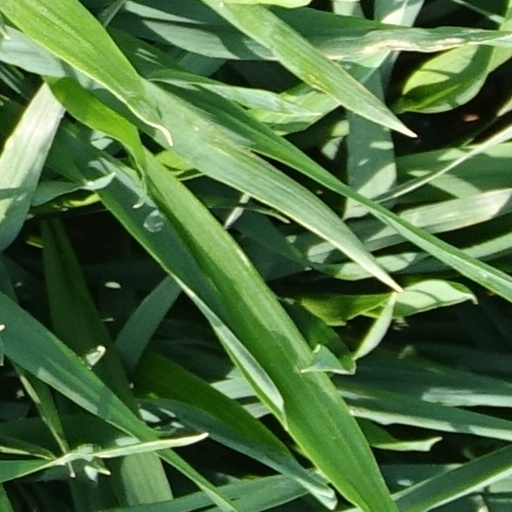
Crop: wheat